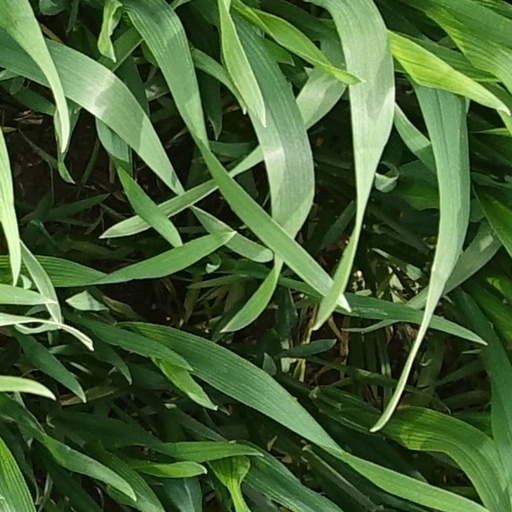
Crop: wheat